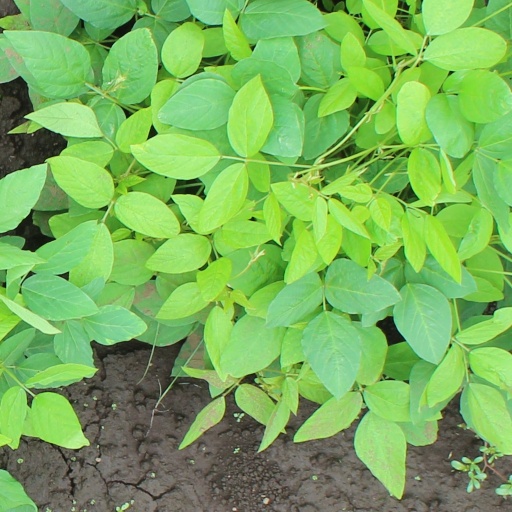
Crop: soybean